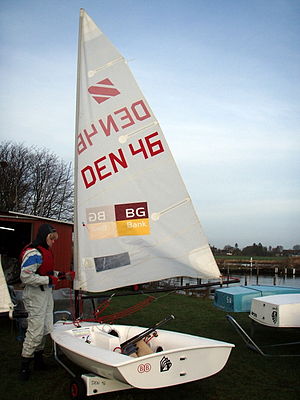
Zoom 8
Zoom 8 på land
Zoom⁸ er en enpersoners jolle brugt til kapsejlads i Danmark, Sverige, Norge, Finland, Østrig, Holland, Estland, Letland og Rusland. Den er designet af den finsk-svenske Henrik Segercrantz.